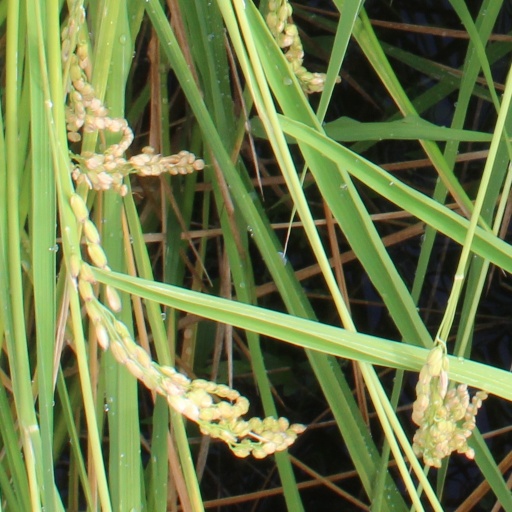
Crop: rice